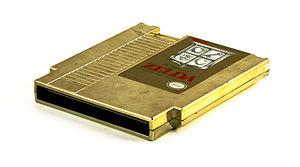
The Legend of Zelda, ou simplement Zelda, est une série de jeux vidéo d'action-aventure produite par la société japonaise Nintendo et créée par Shigeru Miyamoto et Takashi Tezuka. Depuis 1986 et la sortie du jeu The Legend of Zelda sur la console NES, dix-neuf jeux font officiellement partie de la saga. Plusieurs rééditions, remakes et jeux dérivés ont également vu le jour.
The Legend of Zelda est un jeu d'action-aventure développé et édité par Nintendo le 21 février 1986 au Japon sur Famicom Disk System, l'extension de la Famicom, puis sur NES en juillet 1987 aux États-Unis et en novembre 1987 en Europe. Il s'agit du premier épisode de la série homonyme.